West End, Edinburgh

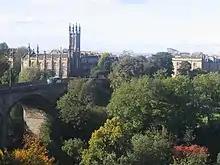
Looking into the North of the West End over the Dean Bridge

One part of the Victorian extension curves around north up the Queensferry Road, over the Dean Bridge, and overlooking the Dean Village and Dean Gardens.